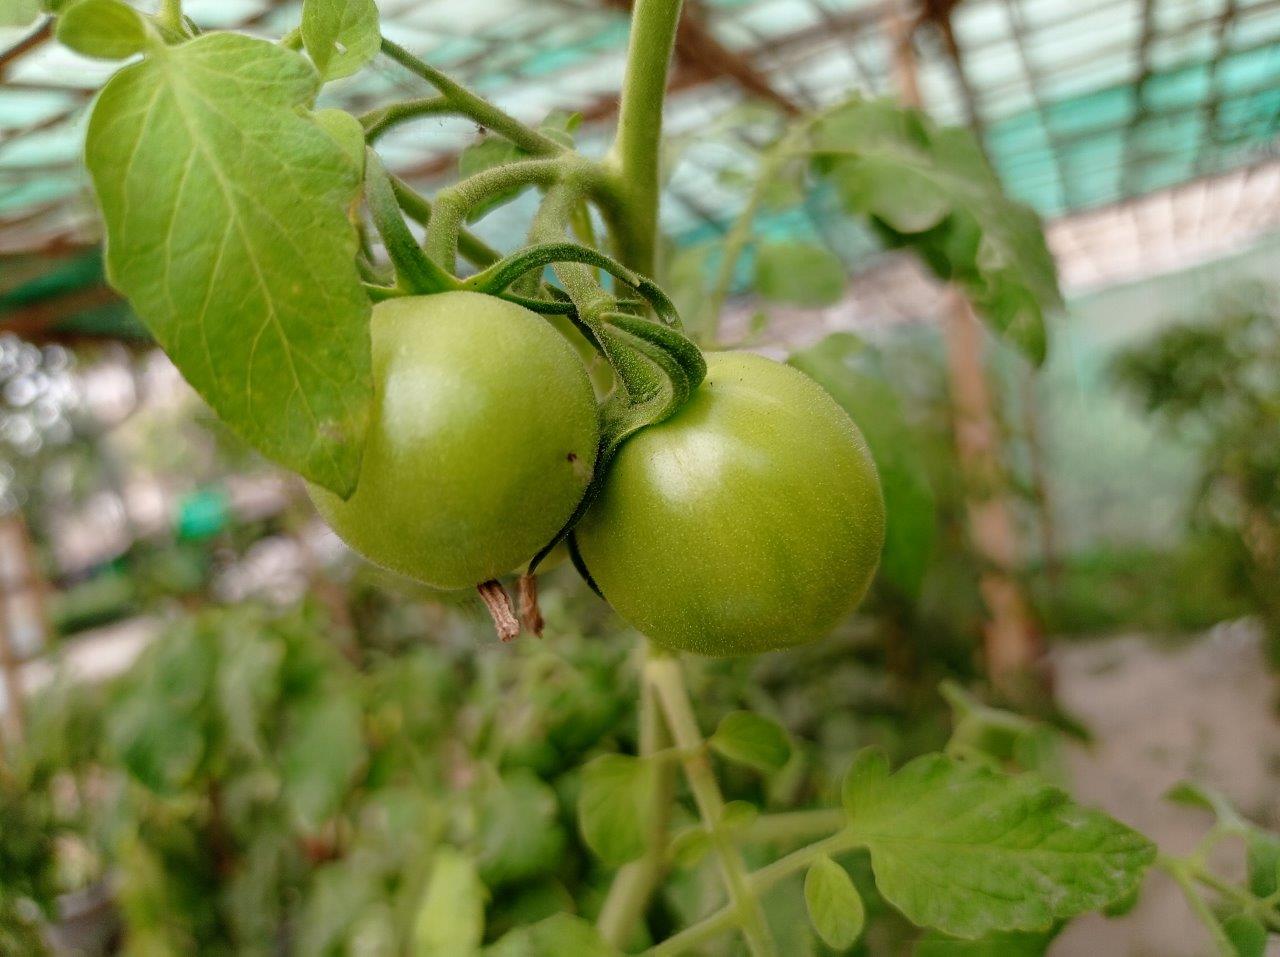
Maturity: Immature